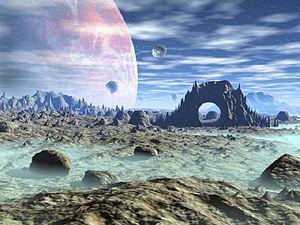
Les mondes imaginaires sont un thème récurrent dans l'imagination des hommes et ce pour une multitude de raisons : tâcher de comprendre le monde qui l'entoure, critiquer ce monde, s'en évader, le fuir, ou pour le simple plaisir de créer, de modifier.
La synthèse d'images tridimensionnelles souvent abrégée 3D est un ensemble de techniques notamment issues de la CAO qui permet la représentation d'objets en perspective sur un moniteur d'ordinateur. Elle est actuellement très utilisée en art numérique dans l'industrie du film, initiée par les studios Pixar, Disney, DreamWorks, Blue Sky, Illumination et ILM et, depuis 1992, dans beaucoup de jeux vidéo. Il convient de ne pas faire la confusion avec les termes 3D relatifs au relief ou à la stéréoscopie.